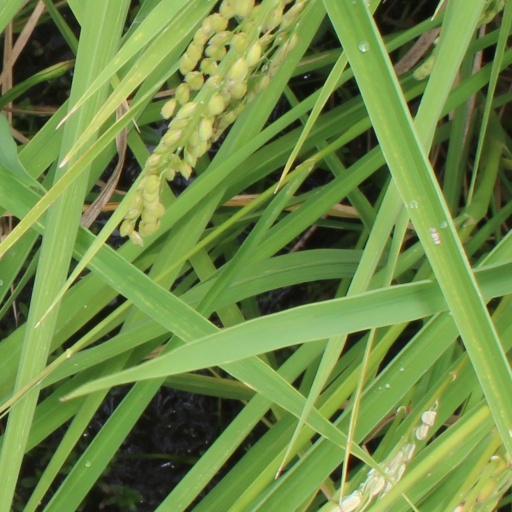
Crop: rice